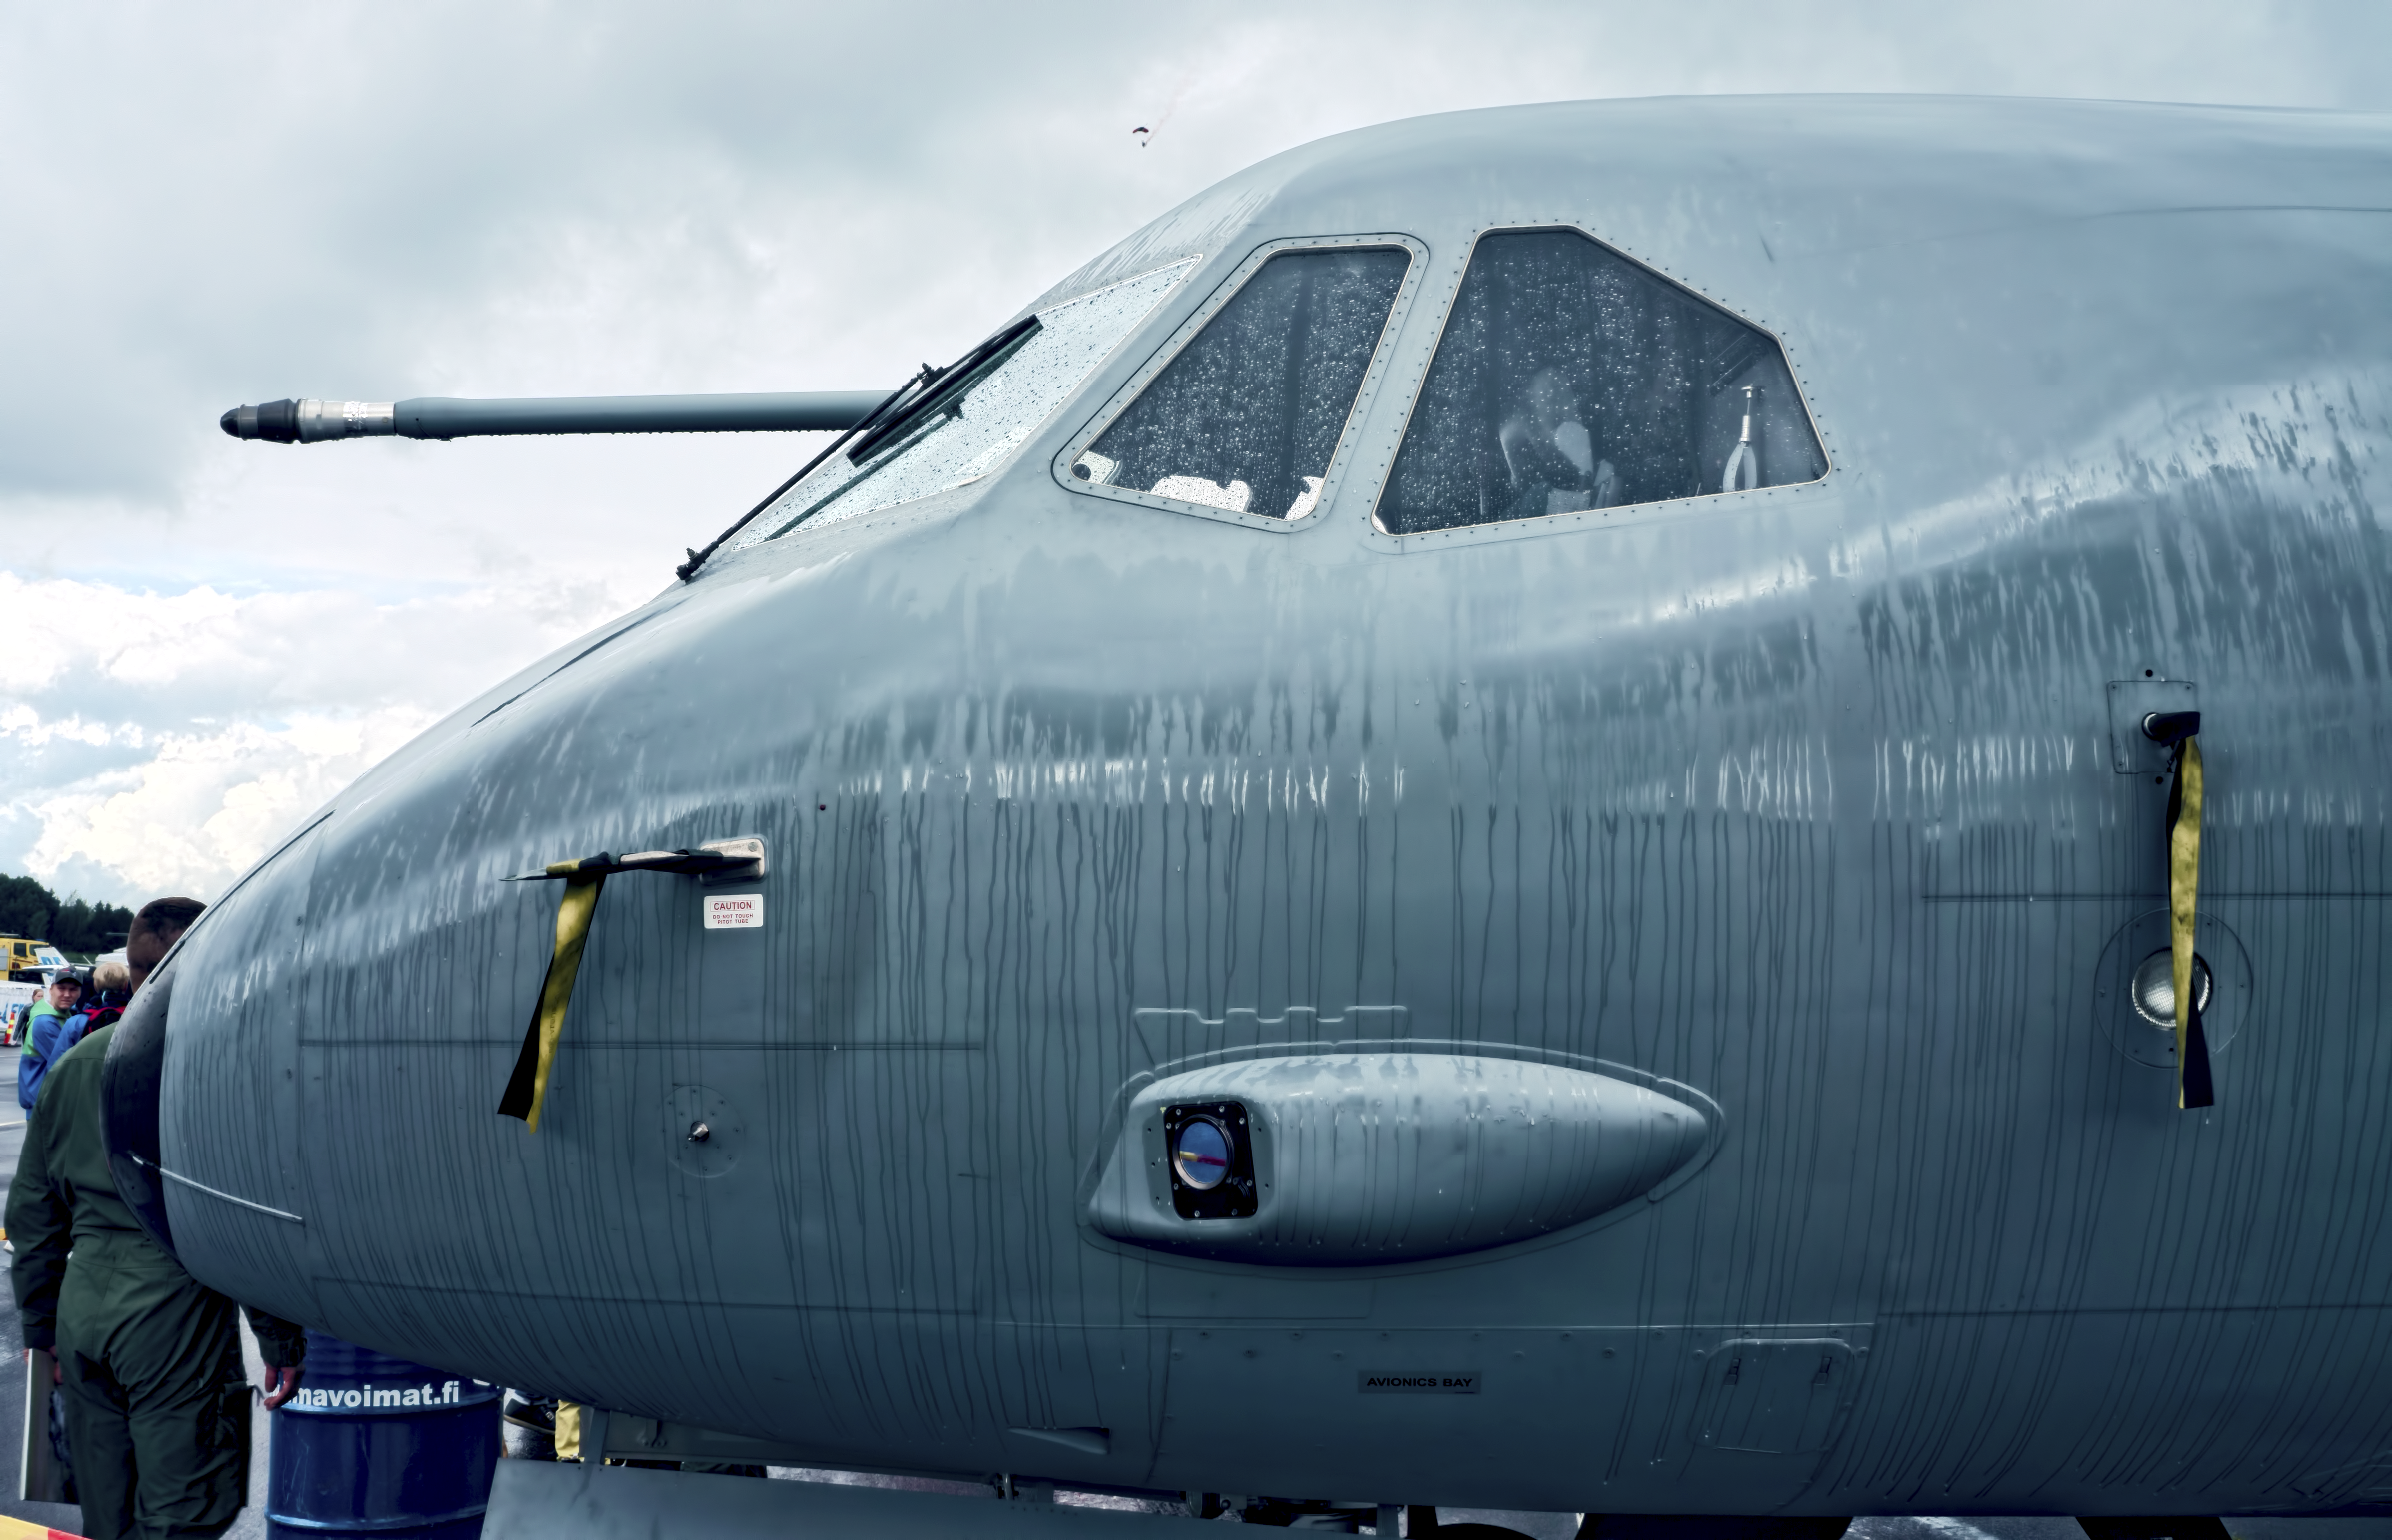
air, airport, airplane, plane, aircraft, transport, vehicle, airline, aviation, flight, parachute, international, aeroplane, airliner, casa, sony, finland, helsinki, alpha, airshow, bomber, airfield, 3000, boeing, force, ilce, helsinkimalmi, malmi, ilce3000, finnish, eads, c295m, 3000k, ilce3000k, faf, parachutist, air force, jet aircraft, fighter aircraft, military aircraft, atmosphere of earth, narrow body aircraft, aerospace engineering, aircraft engine